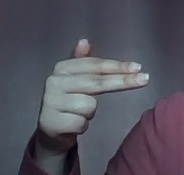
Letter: ghain